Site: brandenburg
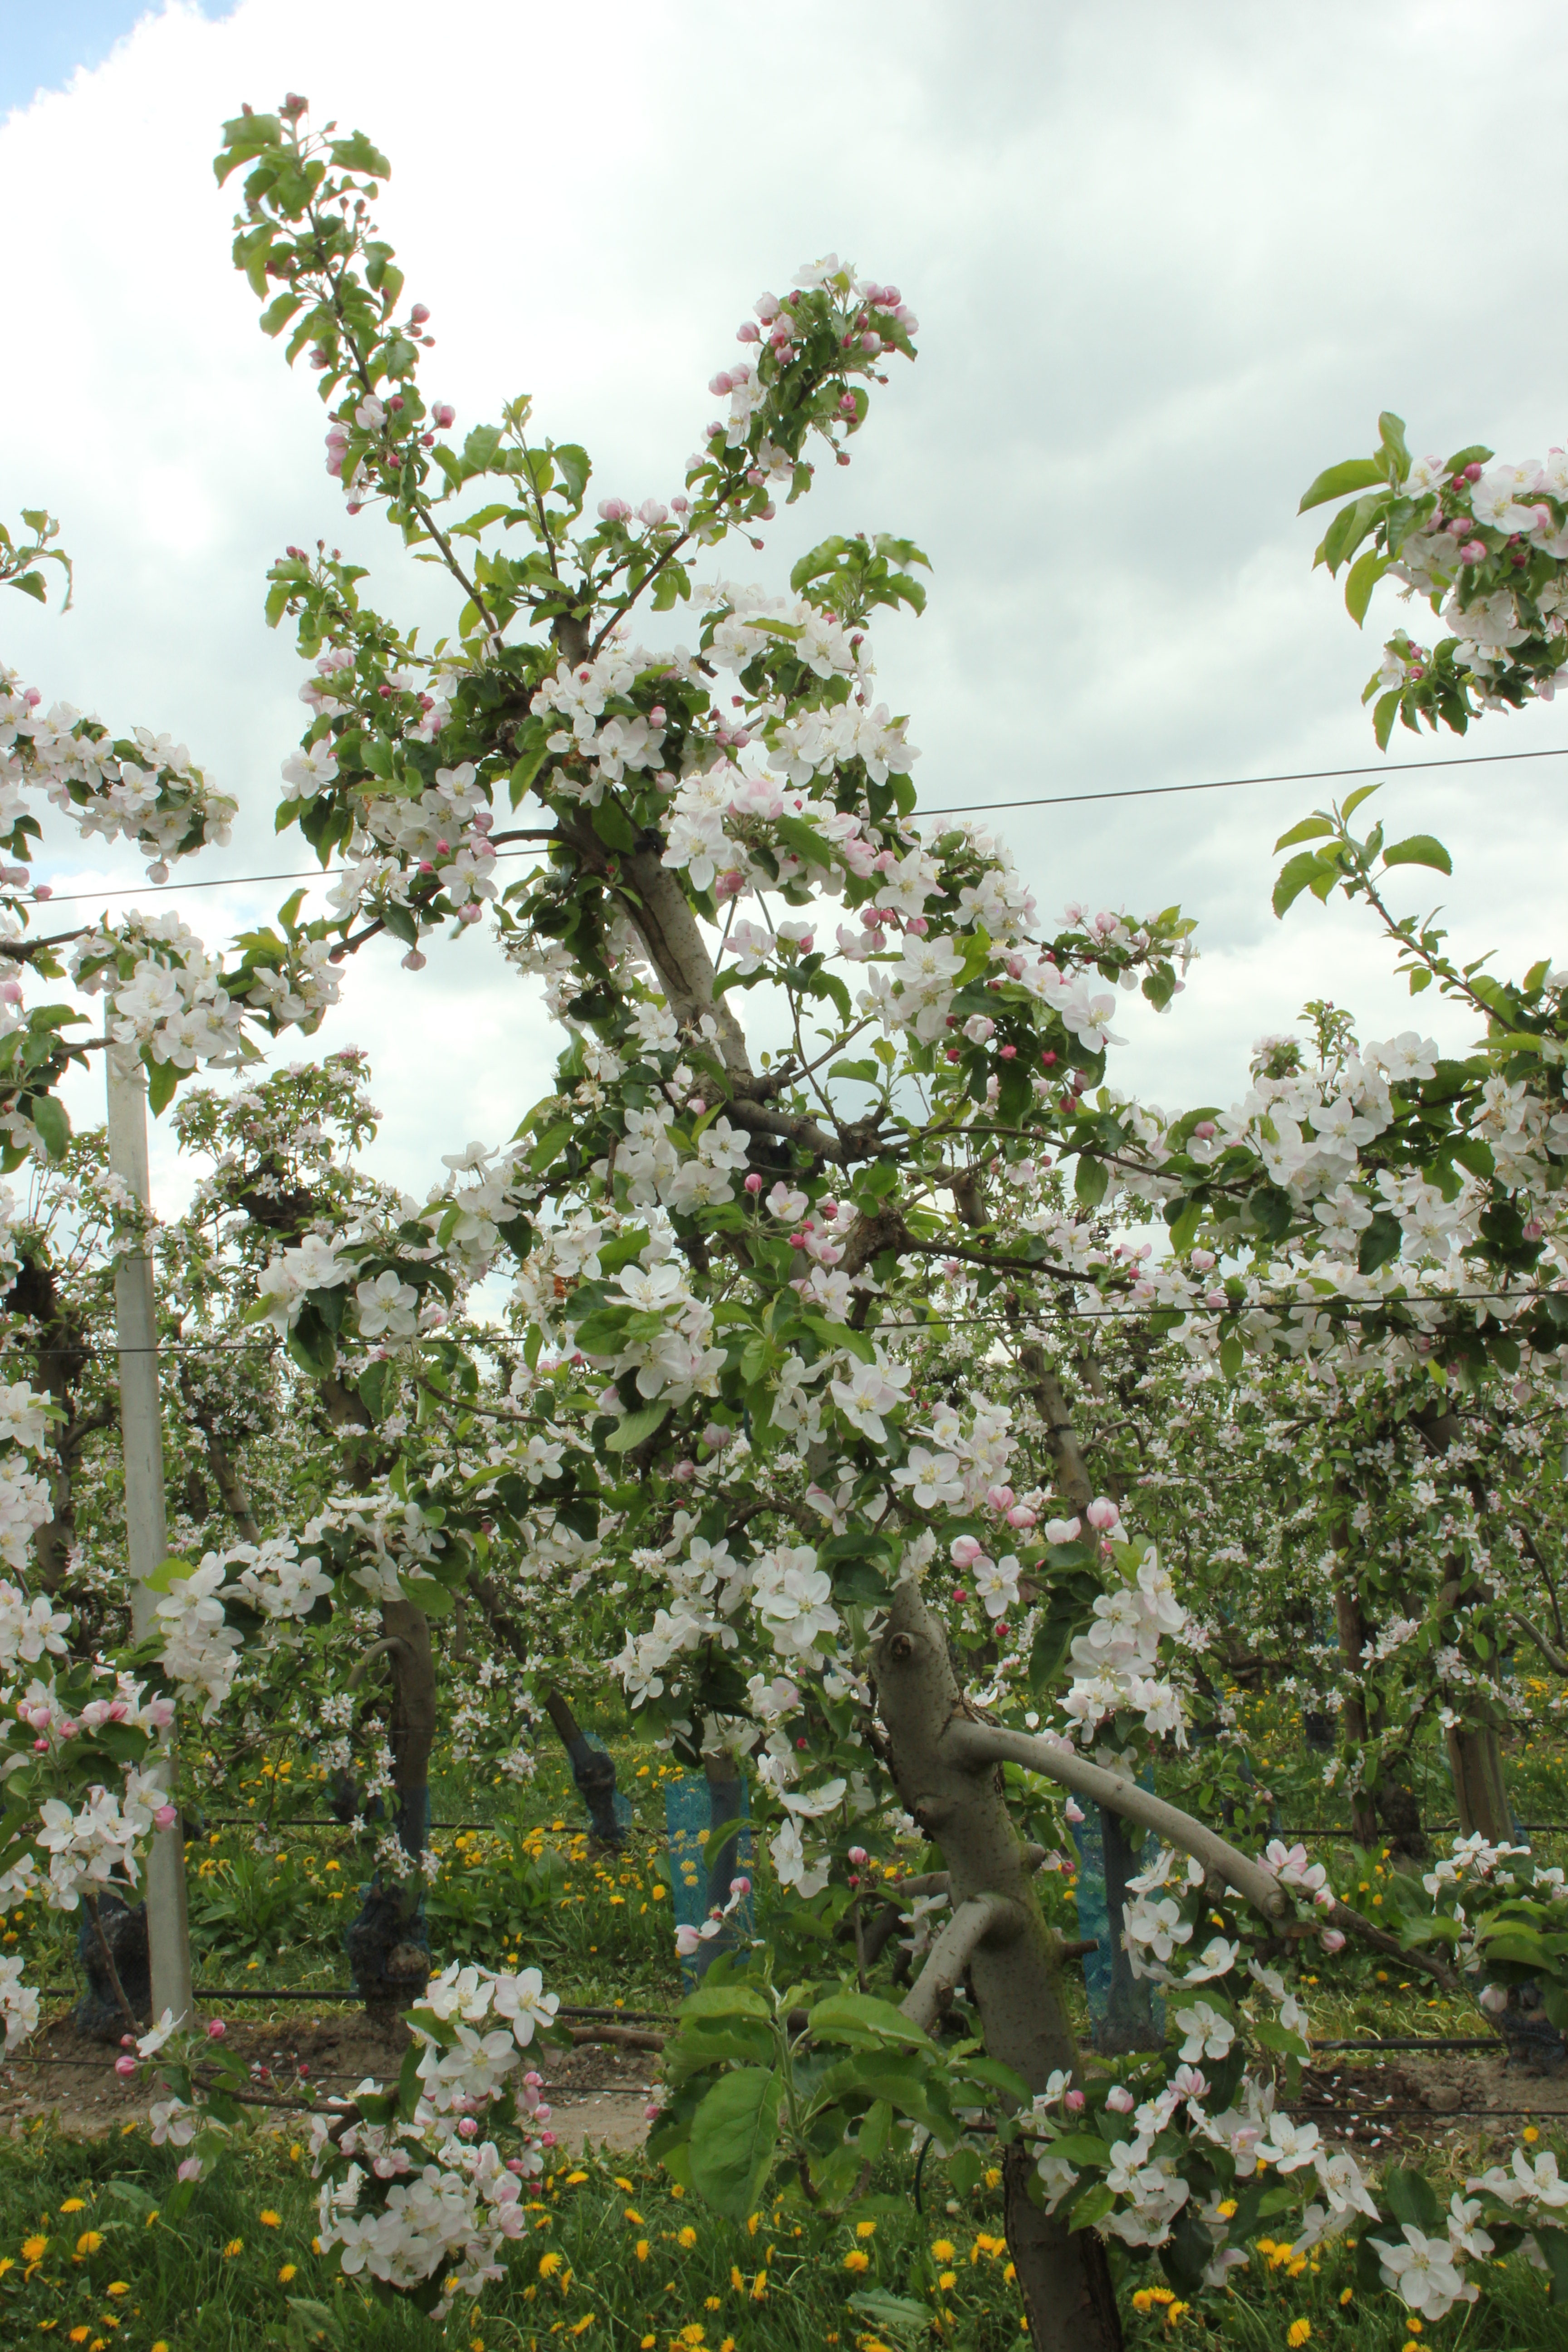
Growth stage (BBCH 65): Flowering